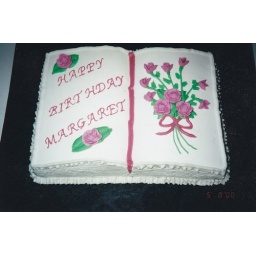
made for my grandmother's 70th birthday. Chocolate cake in a large book pan. Covered in fondant. Accents in buttercream.